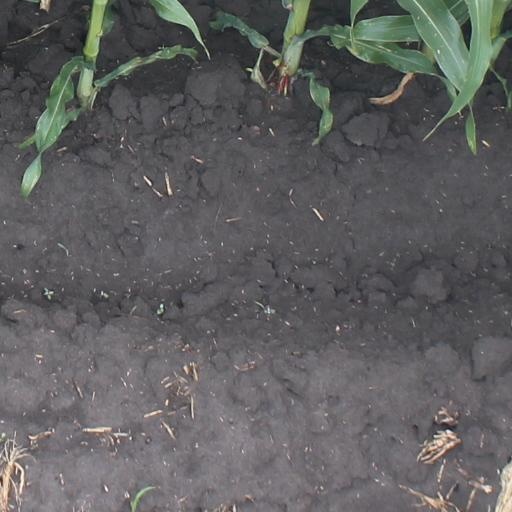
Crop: maize; corn